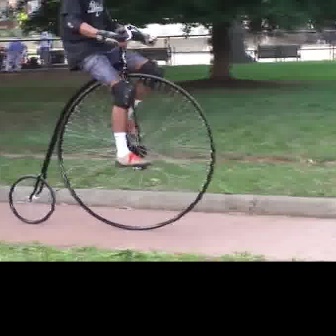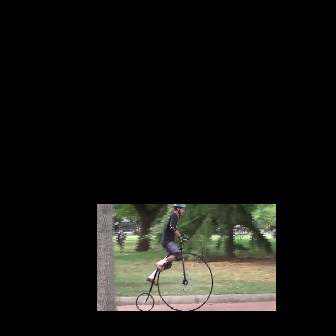
  Please identify the target specified by the bounding box [7,23,213,229] in the first image and locate it in the second image. Return the coordinates in [x_min,y_min,x_max,y_max] format.
Answer: [135,233,213,310]